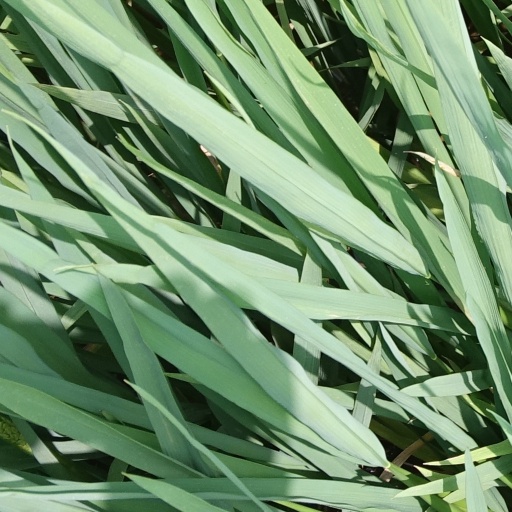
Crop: rice